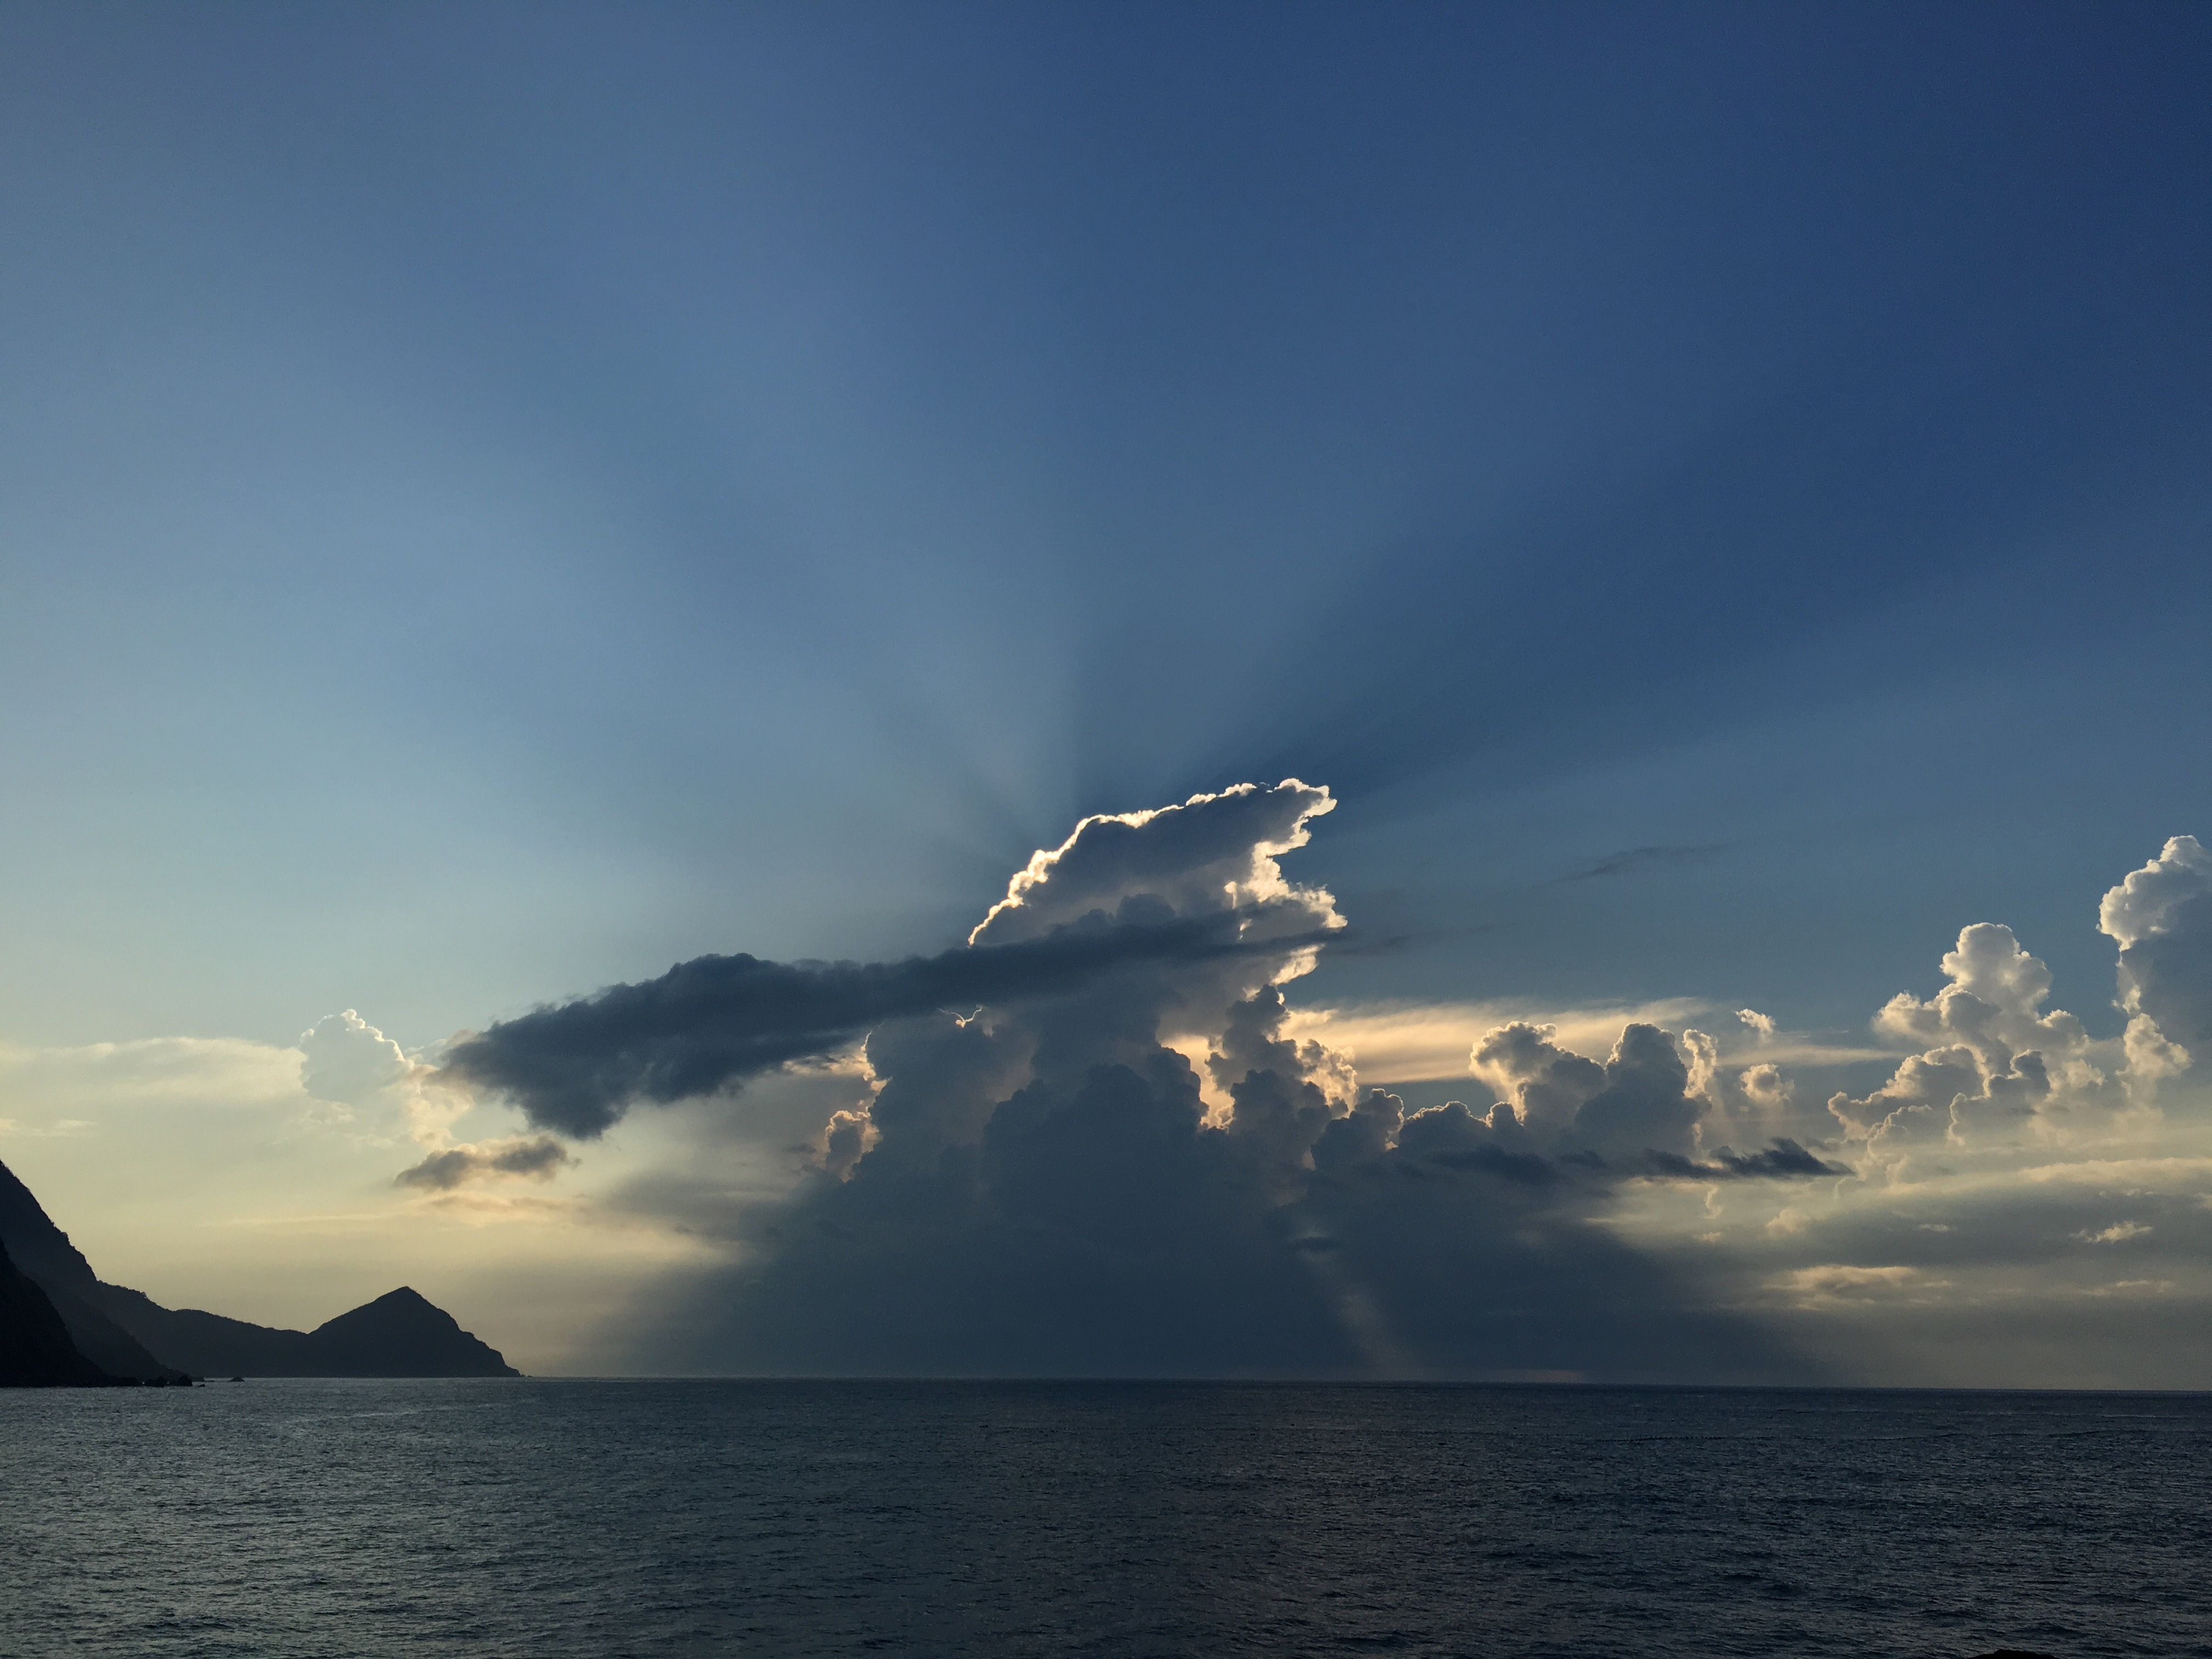
sea, coast, ocean, horizon, mountain, cloud, sky, sun, sunrise, sunset, sunlight, ray, morning, wave, dawn, dusk, evening, reflection, vehicle, bay, arctic, iceberg, sunray, meteorological phenomenon, atmospheric phenomenon, atmosphere of earth